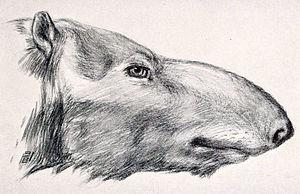
Merycochoerus est un genre éteint d’herbivores terrestres de la famille des Merycoidodontidae, vivant en Amérique du Nord à l'Oligocène et au Miocène, entre – 31 millions d’années et – 16 millions d’années.